Shenyang

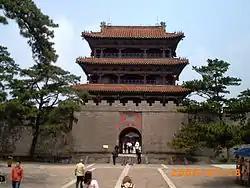
World Heritage Site: Fuling Tomb (Dongling Park)

The Huanggu District is named after Huanggutun ("tun" means village), where the Huanggutun Incident took place. The name is actually a mis-transliteration of the pronunciation for "Fiyanggū" (1605–1643), the Manchu Prince Jian of the First Rank whose tomb was in the area. It has an area of and a population of 817,288 (2014).